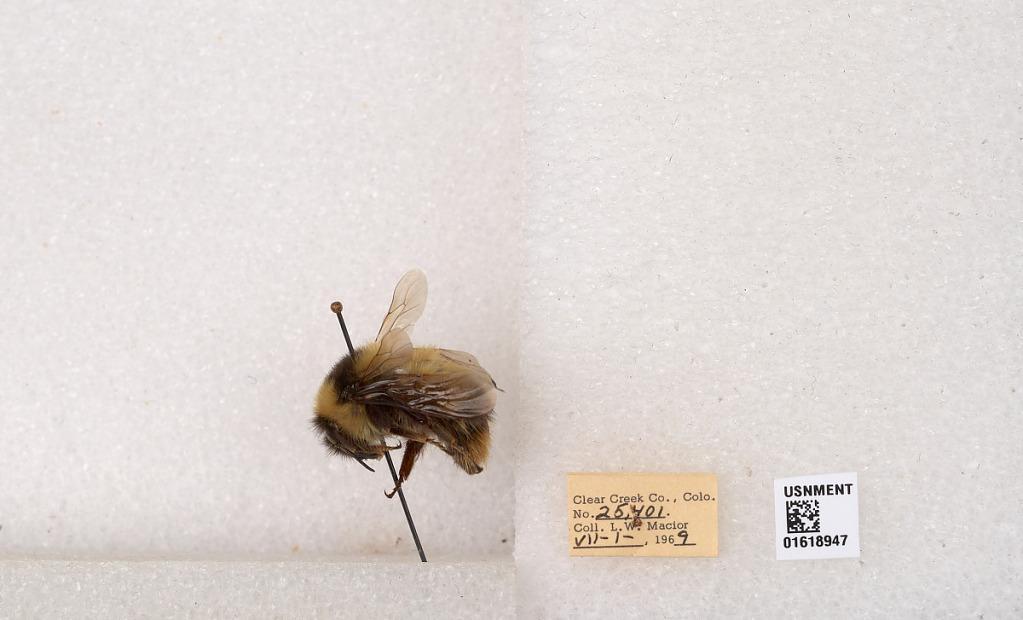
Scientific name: Bombus kirbyellus
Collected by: L. Macior
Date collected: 1969-7-1
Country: United States
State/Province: Colorado
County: Clear Creek
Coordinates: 39.6891, -105.644